Curtis Howe Springer

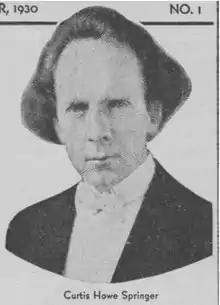
Springer in an advertisement from September 1930.

Curtis Howe Springer (December 2, 1896 – August 19, 1985) was an American radio evangelist, self-proclaimed medical doctor and Methodist minister best known for founding the Zzyzx Mineral Springs resort located within Southern California's Mojave Desert. He was also the host of well-known evangelical syndicated radio programs that were broadcast throughout the United States for several decades.